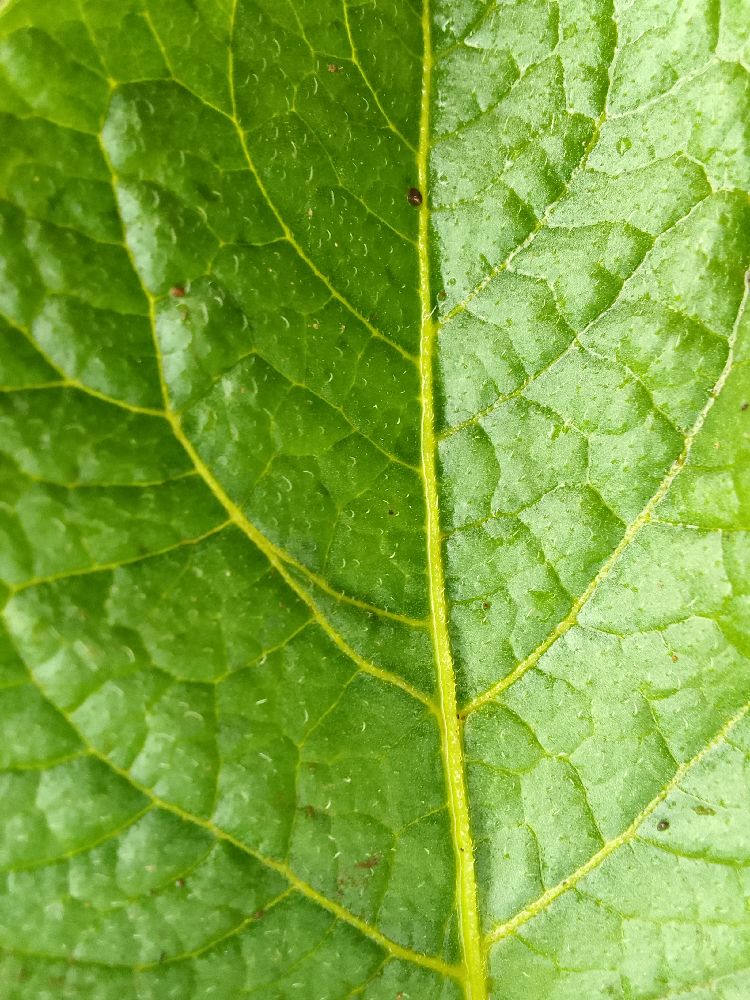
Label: Healthy